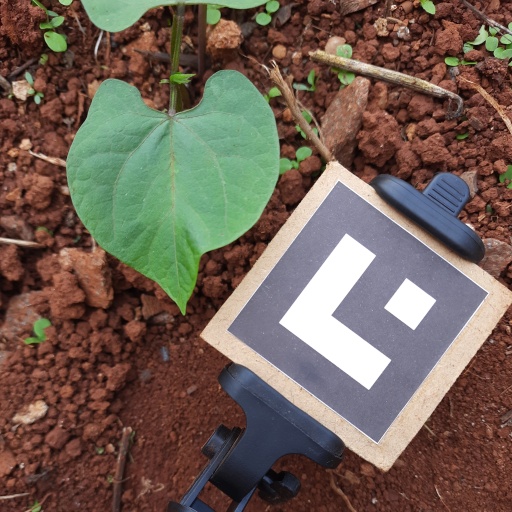
Observations: wavy surface, no eating holes, under shade